Wilco Louw

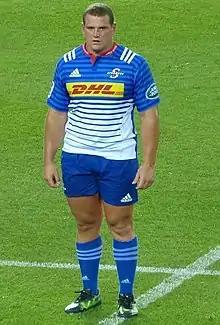
Wilco Louw

Wilco Mario Louw (born 20 July 1994 in Ceres, South Africa) is a South African rugby union player for the Vodacom Bulls in the United Rugby Championship, formerly of Harlequins in Premiership Rugby. His regular position is tighthead prop.